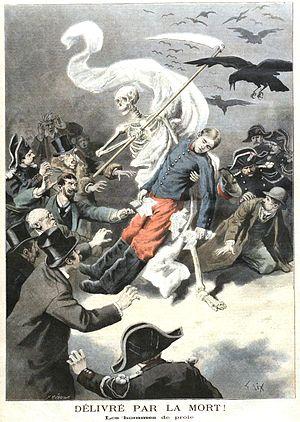
Armand-Maurice-Dieudonné Rosenthal dit Jacques Saint-Cère, né le 9 novembre 1855 à Paris et mort dans cette même ville le 29 mai 1898 est un journaliste politique, essayiste et traducteur français.
La famille Lebaudy comprend un ensemble de personnalités françaises ayant construit, au XIXᵉ siècle, une grande fortune dans le raffinage du sucre, laquelle a eu des répercussions sur le monde de la finance et de la politique entre 1860 et 1950.
Georges de Labruyère, né le 21 février 1856 à Paris et mort le 23 mai 1920 à Savigny-sur-Orge, est un journaliste français.
Max Philippe Lebaudy dit Max Lebaudy est un propriétaire de chevaux de course, un cycliste et un héritier français, membre de la société mondaine, dont la mort brutale déclencha une affaire militaro-financière qui défraya la chronique tout à la fin du XIXᵉ siècle.
Cette page concerne l'année 1896 du calendrier grégorien.